Operation Frankton

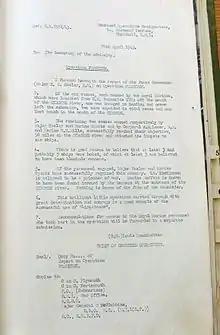
Operation Frankton was described by Louis Mountbatten as "This brilliant little operation carried through with great determinism and courage..."

Laver, Sheard, Mills, Conway, Wallace, Moffatt, and Ewart are commemorated on the Plymouth Naval Memorial.